Australasian United Steam Navigation Company

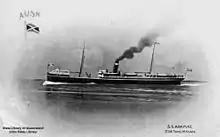
"Aramac" of the Australian United Steam Navigation Company, built by William Denny and Brothers in Glasgow in 1889 and scuttled in 1929 or 1930

The Australasian United Steam Navigation Company (AUSNC) was an Australian shipping company formed in 1887 by the merger of the Australasian Steam Navigation Company and the Queensland Steam Shipping Company and their fleets. It existed from 1887 to 1961.